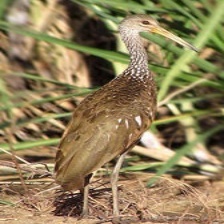
Species: LIMPKIN
Scientific name: ARAMUS GUARAUNA